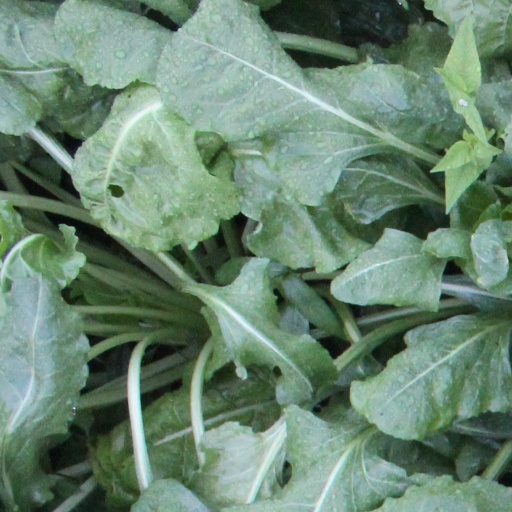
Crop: sugar beet